Plesiopharos

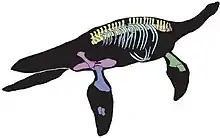
Known elements

The fossils were found by two collectors, António Silva (1999) and Vítor Teixeira (2012) who donated them to the Lourinhã Museum in 2017, and were completely prepared in the Dino Parque laboratory.